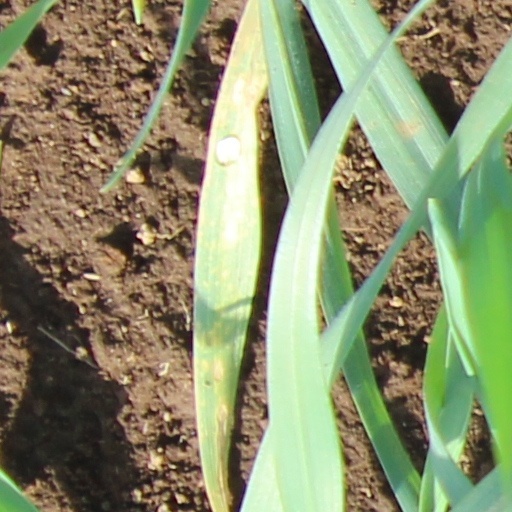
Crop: wheat